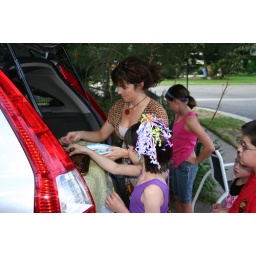
Having birthday cake out of the back of Scott's car - they were all playing in the court!!